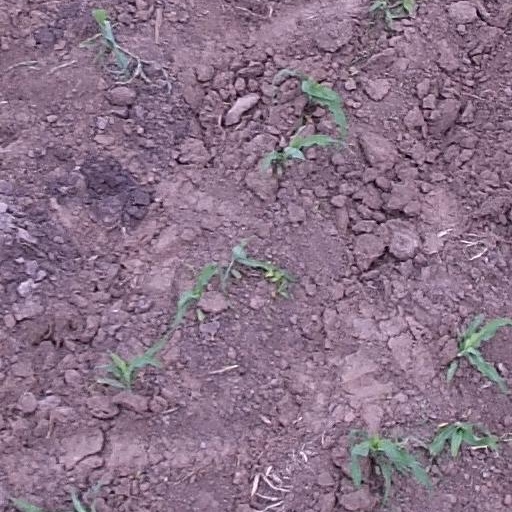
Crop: maize; corn